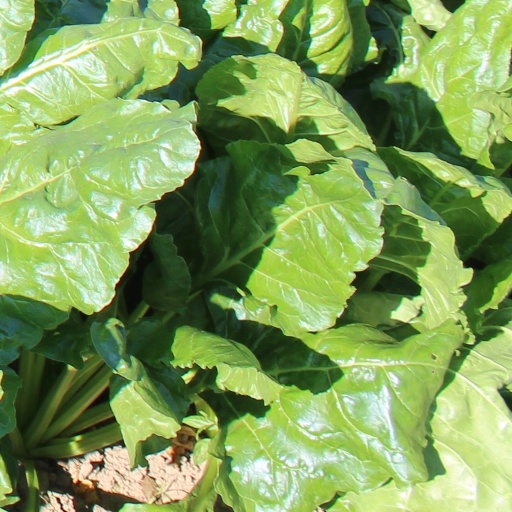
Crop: sugar beet